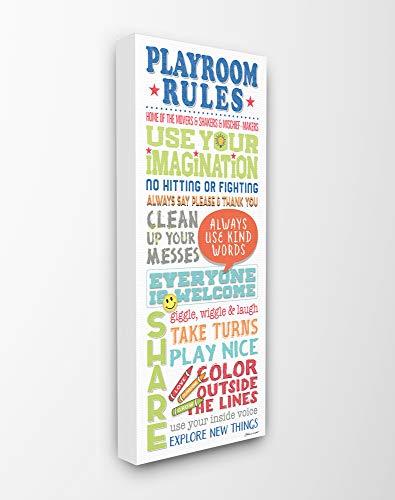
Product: The Kids Room by Stupell Playroom Rules Colorful Typography White Blue Green and Red Stretched Canvas Wall Art, 13x30, Gray Framed Giclee
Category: Baby Products | Nursery | Décor | Wall Décor | Wall Plaques
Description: Dimensions: 13 x 1.
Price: $53.22
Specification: ProductDimensions:10x1.5x24inches|ItemWeight:2.55pounds|ShippingWeight:2.55pounds(Viewshippingratesandpolicies)|Manufacturer:StupellIndustries|ASIN:B07RH3JJ8H|Itemmodelnumber:brp-2383_cn_13x30